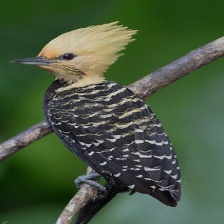
Species: BLONDE CRESTED WOODPECKER
Scientific name: CELEUS FLAVESCENS